Installation of Yang di-Pertuan Agong XVI

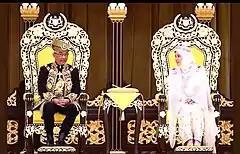

The installation of Al-Sultan Abdullah Ri'ayatuddin Al-Mustafa Billah Shah ibni Almarhum Sultan Haji Ahmad Shah Al-Musta'in Billah as the sixteenth Yang di-Pertuan Agong of Malaysia took place in a Malay Royal Ceremony at the Balairong Seri, Istana Negara, Kuala Lumpur on Tuesday, 30 July 2019 at 10 a.m. He was elected earlier by the Malay Rulers in the 251st Special Meeting of Conference of Rulers which was held at Istana Negara on 24 January 2019. The meeting was held upon the abdication of the previous Yang di-Pertuan Agong, Sultan Muhammad V of Kelantan who abdicated from his post on 6 January 2019. Abdullah held the position for a period of 5 years beginning on 31 January 2019.